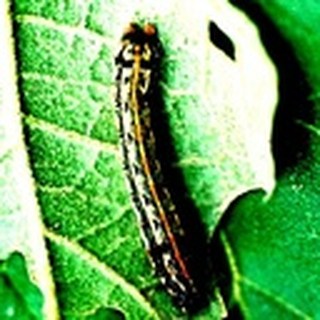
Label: cotton_army_worm